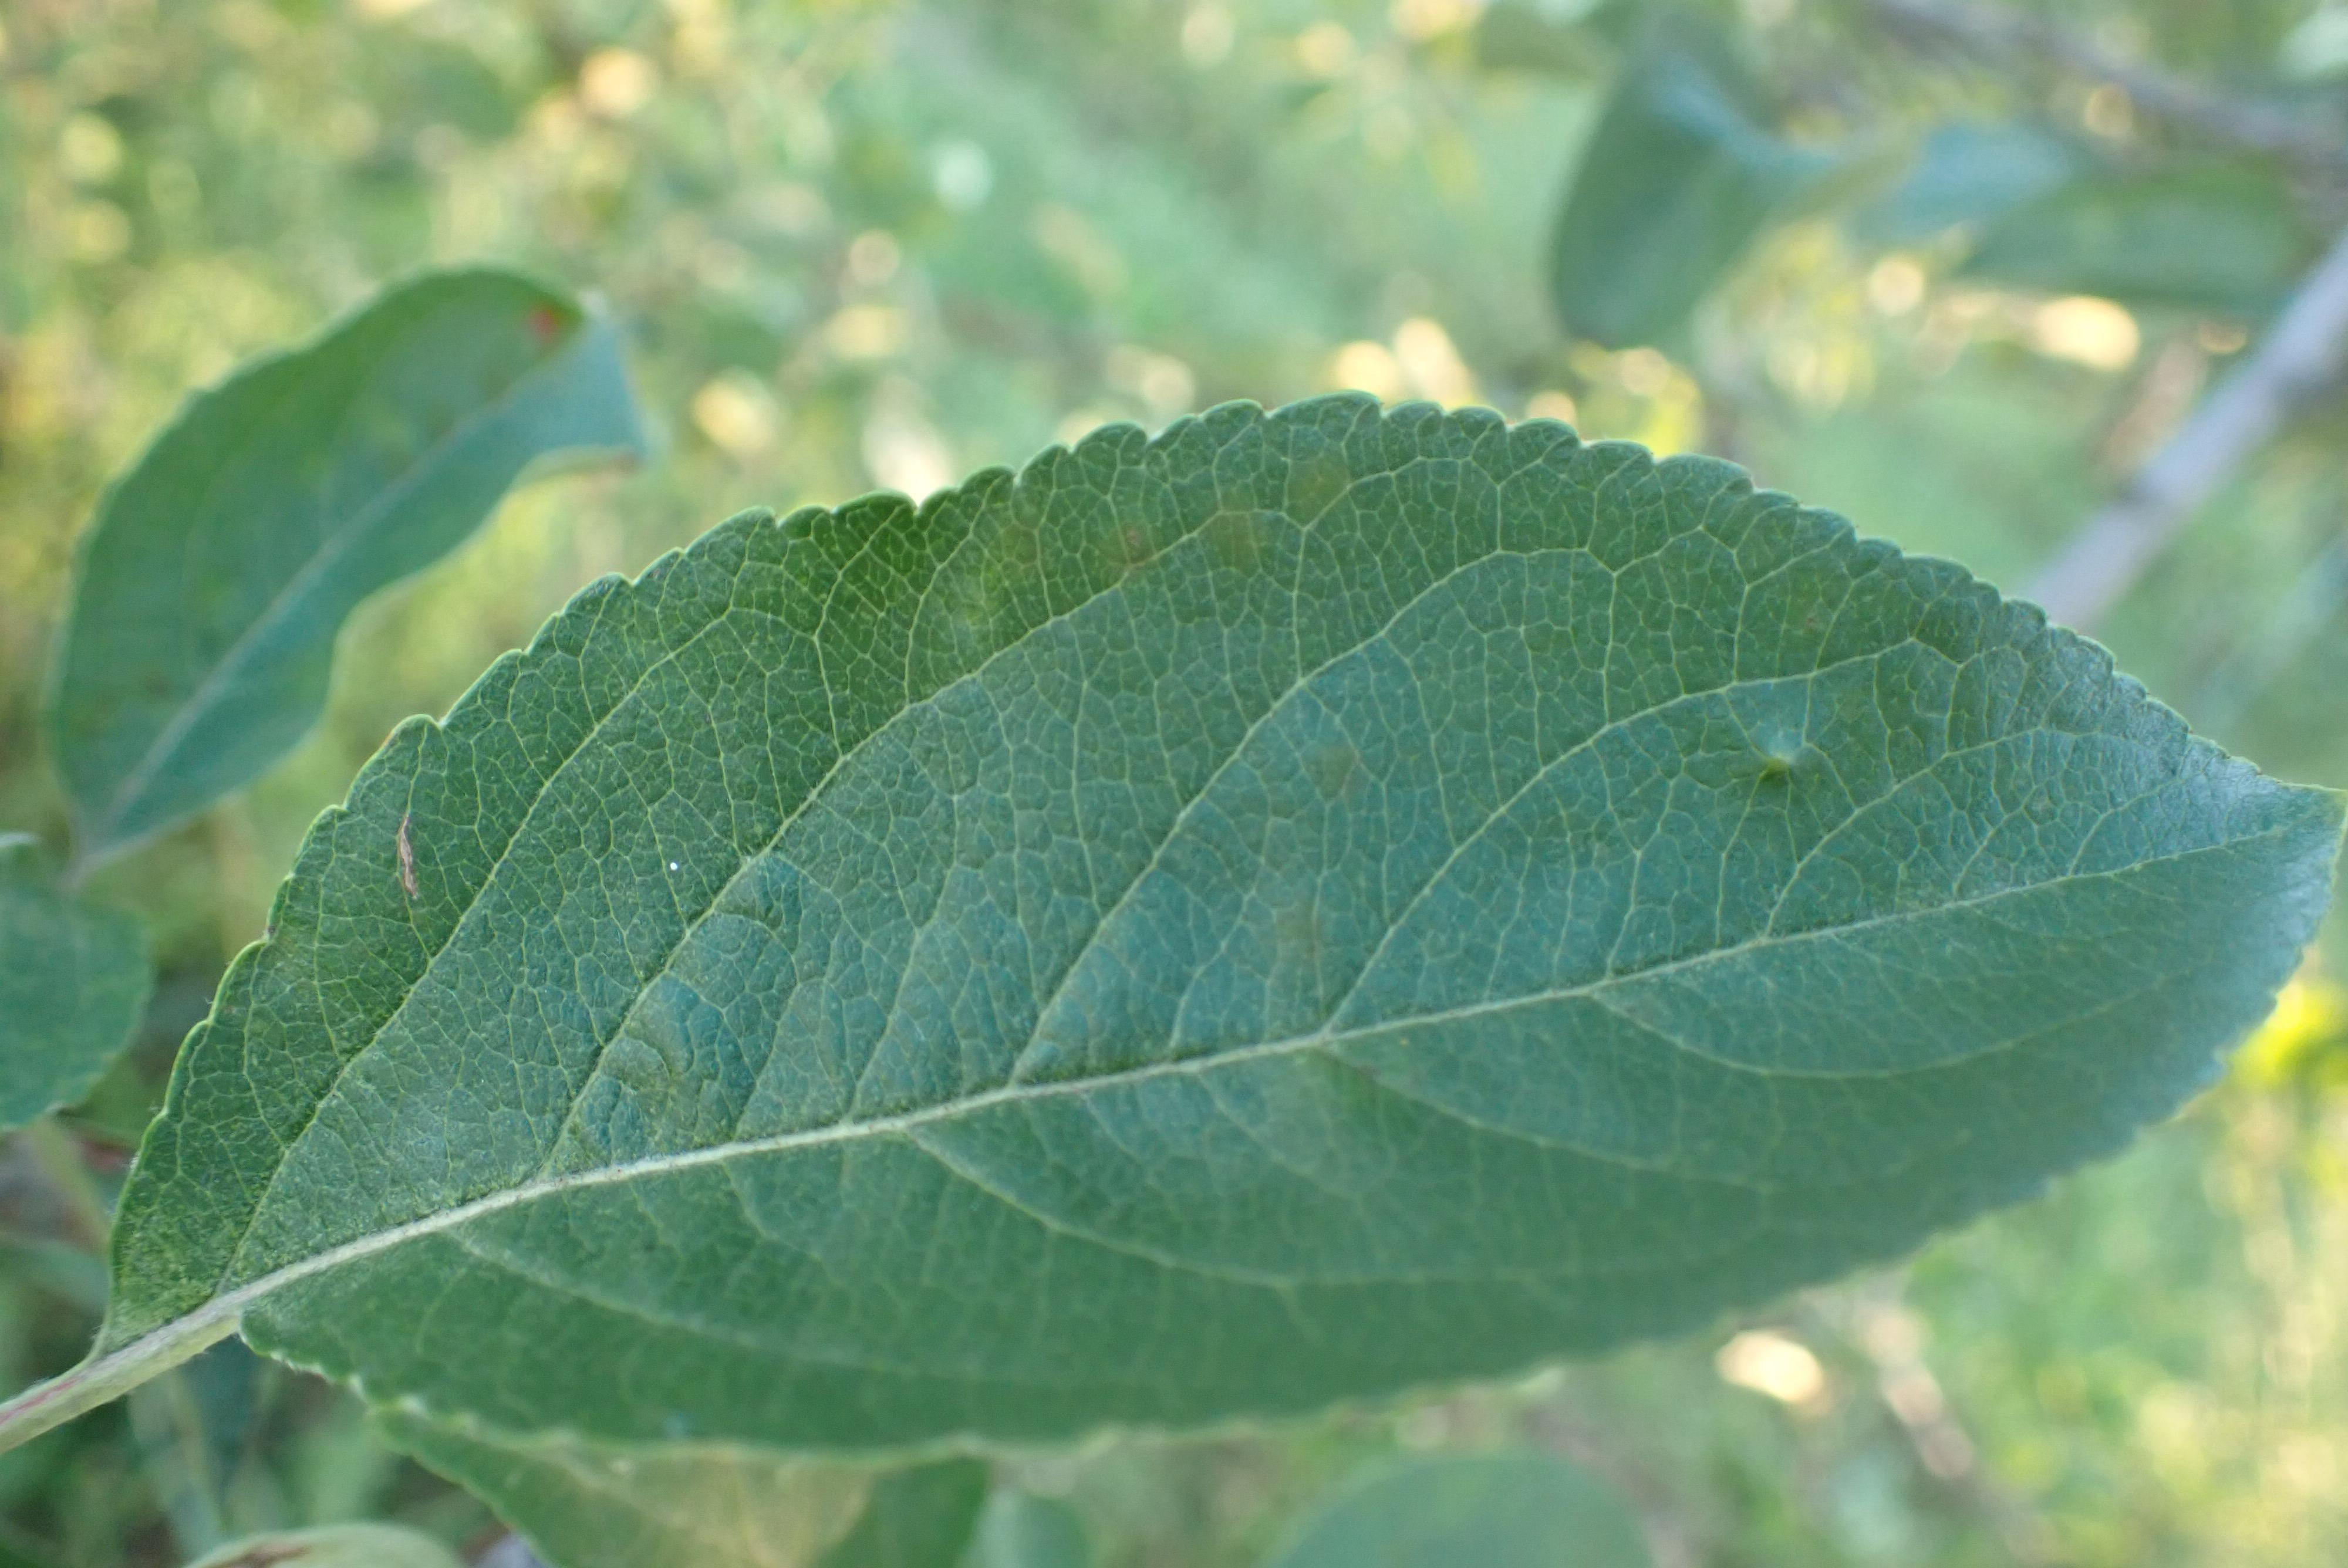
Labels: scab